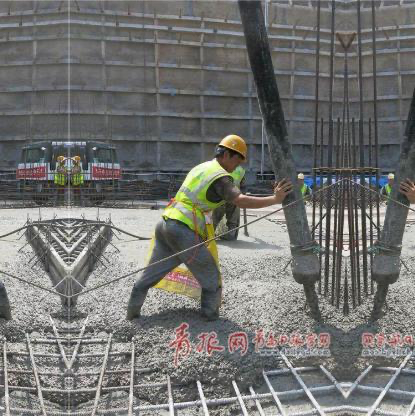
Objects in the image:
label: helmet